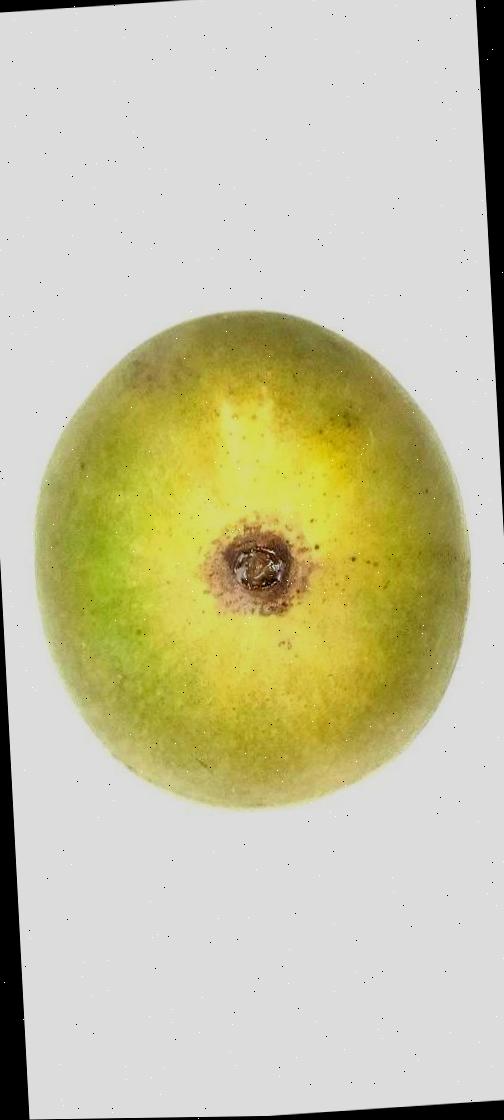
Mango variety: Himsagor